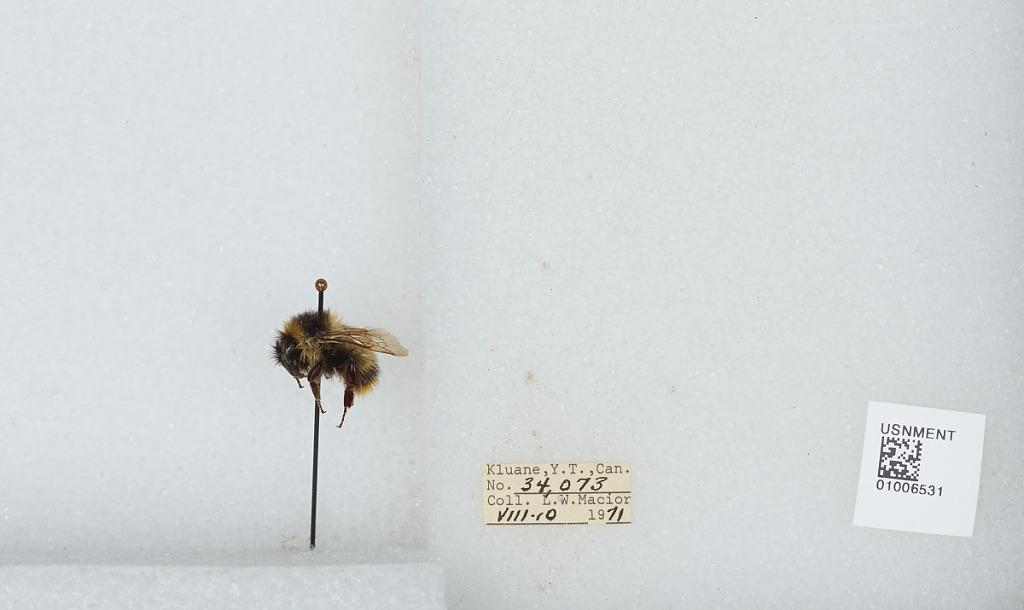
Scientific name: Bombus (Pyrobombus) frigidus Smith
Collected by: L. Macior
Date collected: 1971-8-10
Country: Canada
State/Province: Yukon Territory
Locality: Kluane
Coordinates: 60.75, -139.5